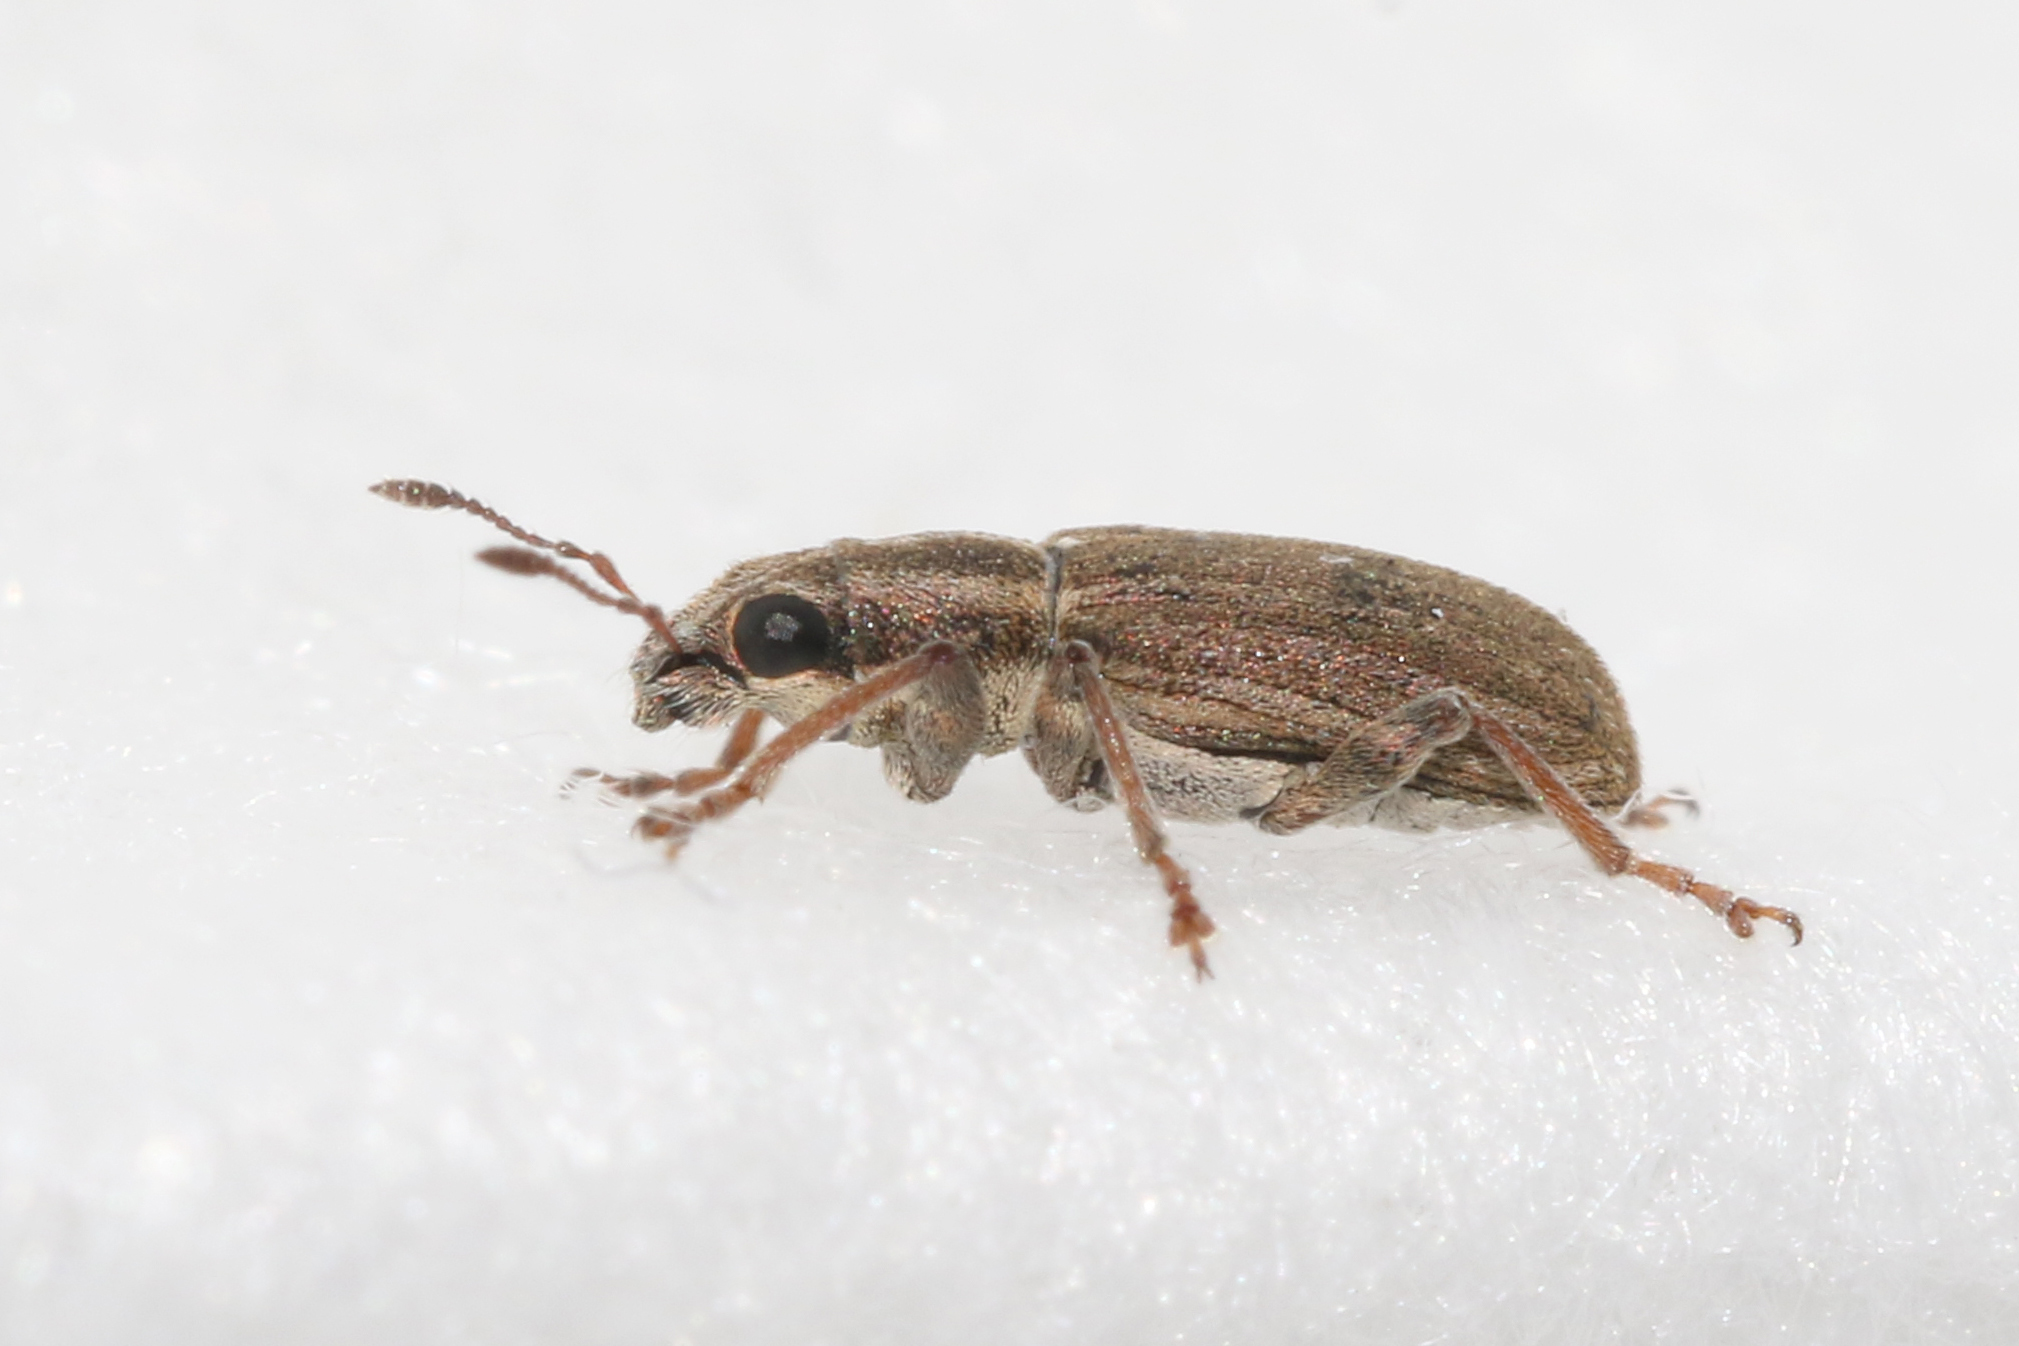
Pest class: pea_leaf_weevil